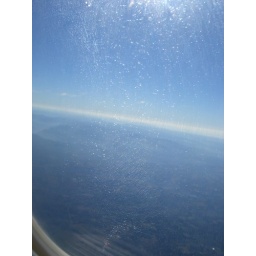
Interesting cracks in plastic on window